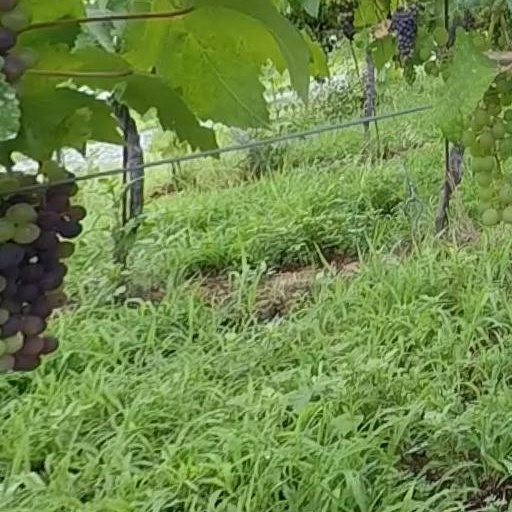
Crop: grape